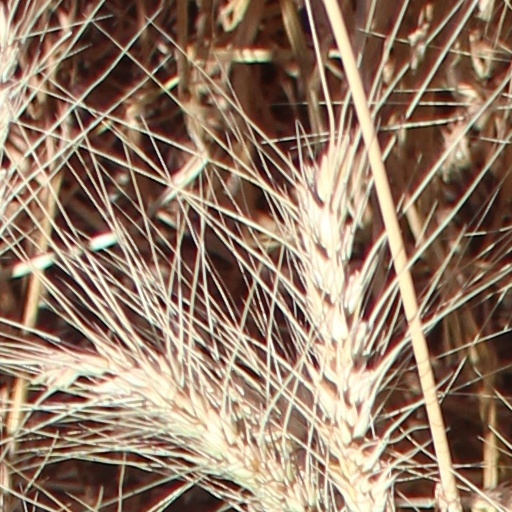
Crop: wheat